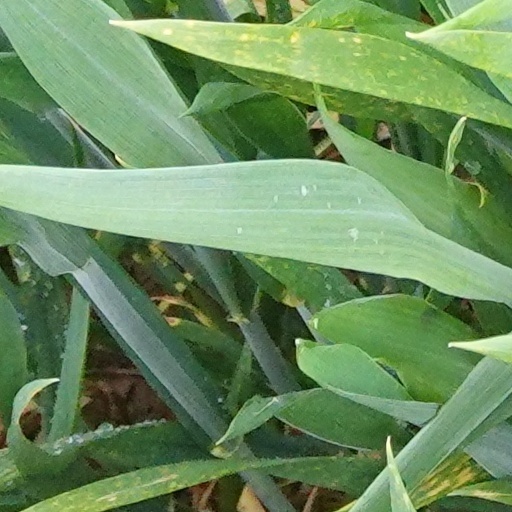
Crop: wheat